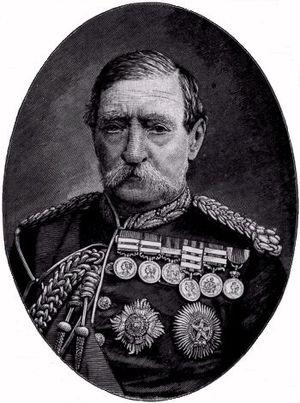
Robert Cornelis Napier, 1ᵉʳ baron Napier de Magdala, est un militaire de l'armée britannique, membre de l'ordre du Bain, de l'ordre de l'Étoile d'Inde, de l'ordre de l'Empire des Indes et de la Royal Society.
Le titre de connétable de la Tour est la plus haute charge disponible au sein de la tour de Londres.
Yohannes IV est un militaire et un homme d'État éthiopien, Negusse Negest de 1872 à 1889. Né Kassa Mercha, il est également connu sous son nom de cavalier Abba Bezbez.
Clements Robert Markham, né le 20 juillet 1830 à Stillingfleet dans le Yorkshire et mort le 30 janvier 1916 à Londres, est un fonctionnaire, géographe, explorateur et écrivain britannique. Il est secrétaire de la Royal Geographical Society entre 1863 et 1888, puis président de l'institution pendant douze années. Durant cette dernière position, il est principalement responsable de l'organisation de l'expédition Discovery, ainsi que du lancement de la carrière d'explorateur polaire de Robert Falcon Scott.